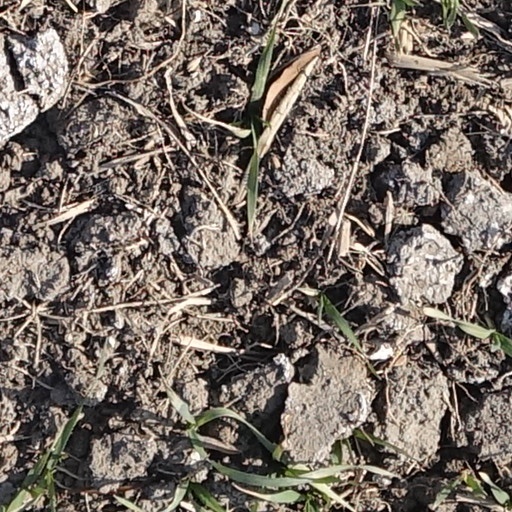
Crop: wheat